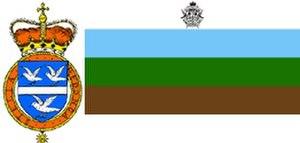
John Gawsworth, de son vrai nom Terence Ian Fytton Armstrong, est un poète britannique qui fut le deuxième roi du royaume de Redonda, en tant que successeur de Matthew Phipps Shiel, de 1947 à 1967, puis de 1967 jusqu'à sa mort, sous le nom de Juan Iᵉʳ.
Matthew Phipps Shiell, connu comme M. P. Shiel, né le 21 juillet 1865 et mort le 17 février 1947, est un écrivain britannique de science-fiction et d'horreur, qui fut le premier roi du royaume de Redonda, une île située dans les Petites Antilles, de 1880 à sa mort sous le nom de Felipe Iᵉʳ.
Le Royaume de Redonda est une ancienne monarchie sud-américaine. Elle se trouvait sur l’île de Redonda, dans l'actuelle Antigua-et-Barbuda, dans les Petites Antilles. Mise en place en 1880, cette royauté prend fin en 1967. Depuis cette date, plusieurs personnes se disputent le titre de roi.